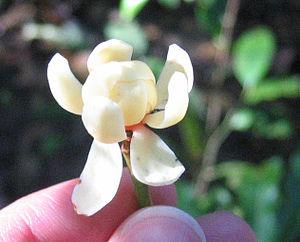
En classification classique, la famille des Idiospermacées est une petite famille de plantes angiospermes de divergence ancienne. Elle comprend une seule espèce : Idiospermum australiense du Queensland. Ces plantes sont des arbres tropicaux.
Selon NCBI :